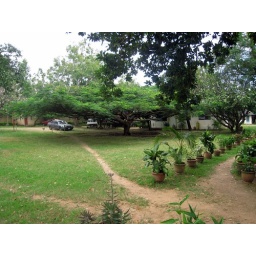
Looking towards the house I live in, the white one. I'm house-sitting for the Garland's while they're in Kenya.